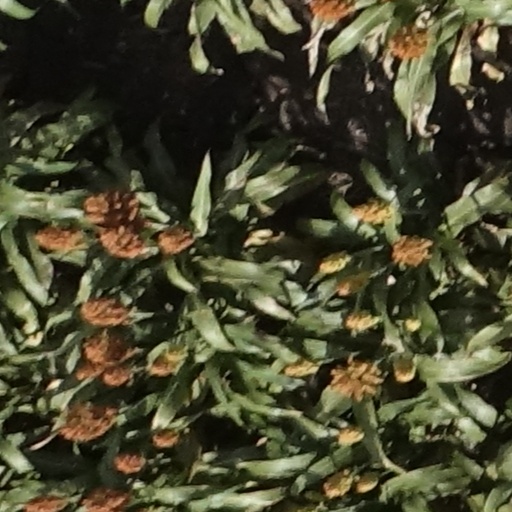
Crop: sorghum